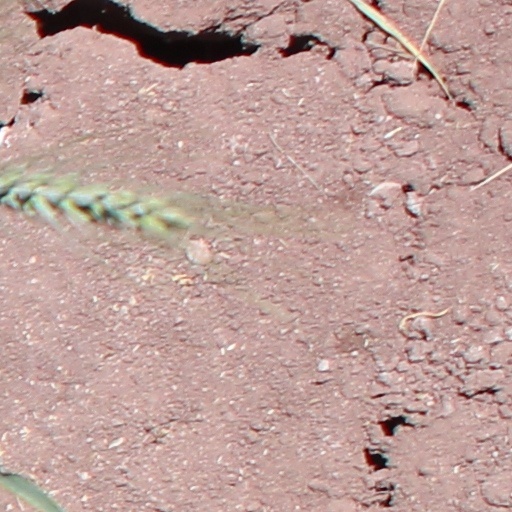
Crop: wheat